James Sands

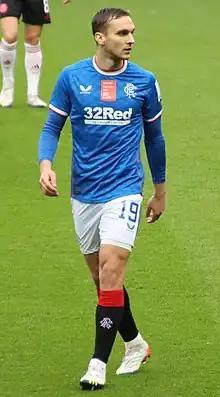
Sands with Rangers in 2022

James Hoban Sands (born July 6, 2000) is an American professional soccer player who plays as a center-back or defensive midfielder for Bundesliga club FC St. Pauli, on loan from Major League Soccer side New York City FC. He became NYCFC's first homegrown player in July 2017.